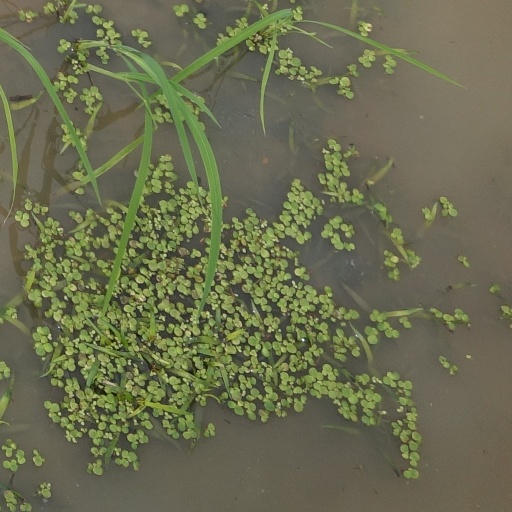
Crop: rice